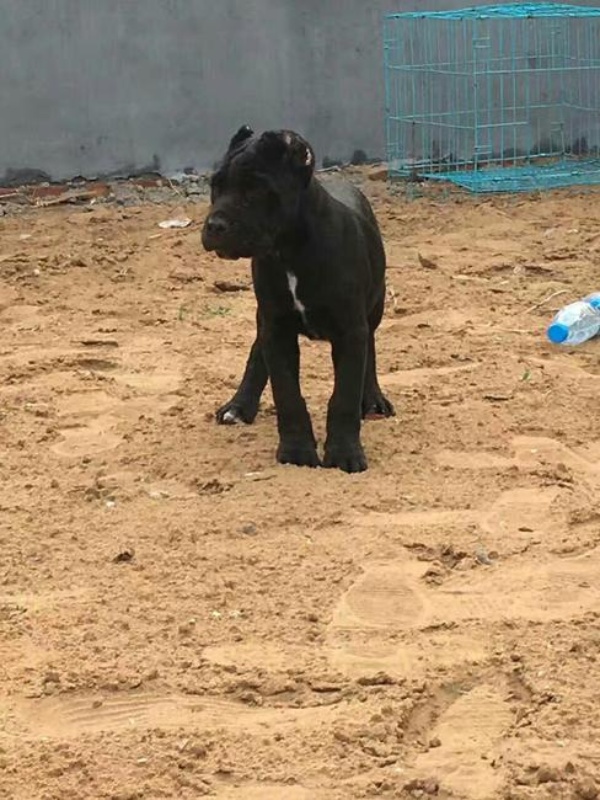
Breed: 253-n000105-Cane_Carso